St. Mark's African Methodist Episcopal Church

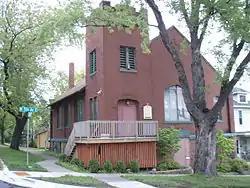
St. Mark's A.M.E. Church from the southwest

St. Mark's African Methodist Episcopal Church is a historic African Methodist Episcopal (AME) church in Duluth, Minnesota, United States. St. Mark's has played a central role in Duluth's African-American community for more than 124 years. While other black organizations have dissolved or moved to the Minneapolis–Saint Paul area, St. Mark's has been a local mainstay.